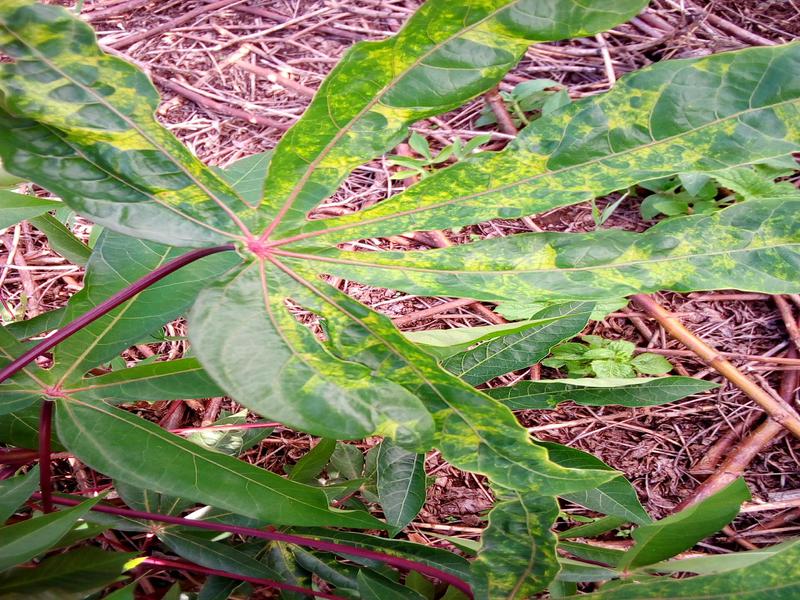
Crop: cassava
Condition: mosaic_disease